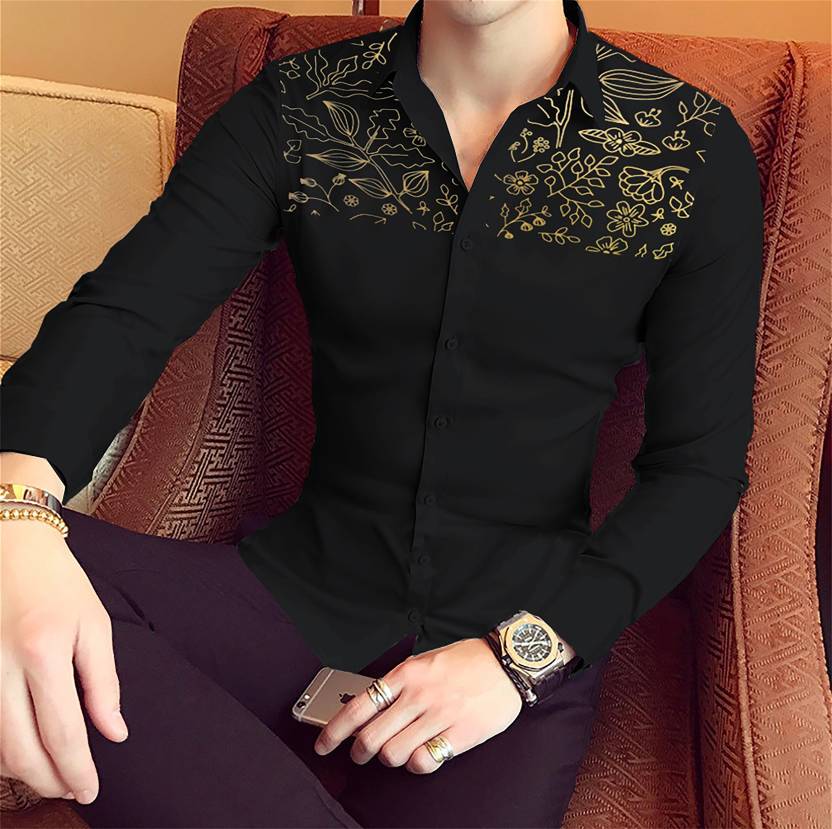
Product: Men Regular Fit Printed Spread Collar Casual Shirt
Price: ₹299
Colors: Black
Pattern: Printed
Description: High quality premium Full sleeves Plain  Shirt direct from the manufacturers. Gives you perfect fit, comfort feel and handsome look. Trusted brand online and no compromise on quality.Fabric - Loop knit Unrausing Cotton 200-240 GSM.